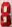
Number: 8